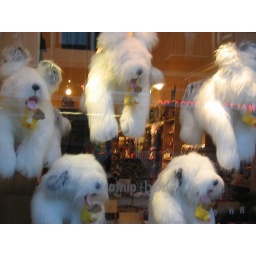
flying dogs in shop window